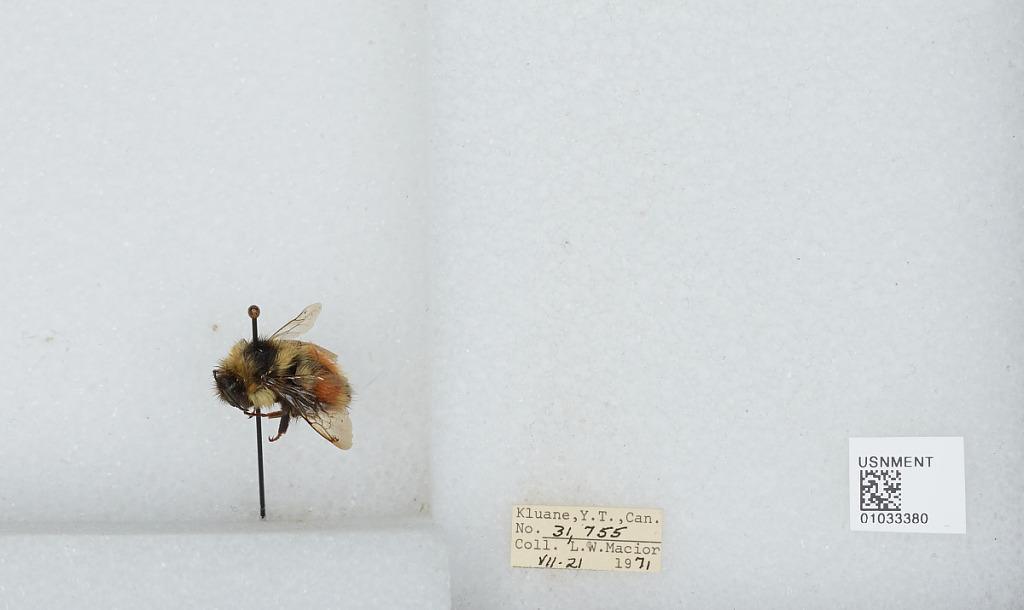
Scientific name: Bombus (Pyrobombus) sylvicola Kirby
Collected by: L. Macior
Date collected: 1971-7-21
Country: Canada
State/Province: Yukon Territory
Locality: Kluane
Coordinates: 60.75, -139.5